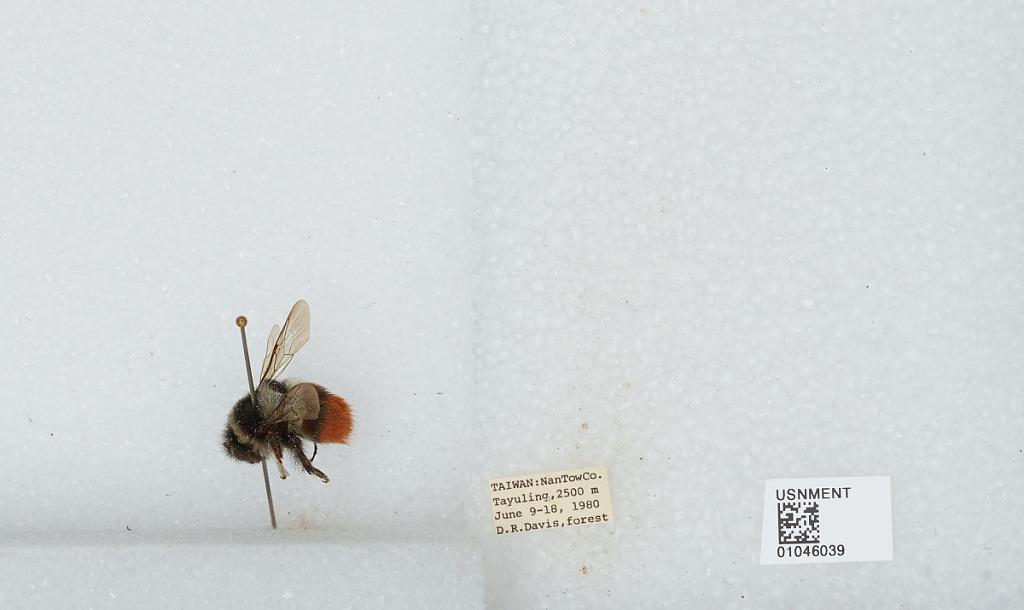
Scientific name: Bombus sp.
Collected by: D. Davis
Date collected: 1980-6-9
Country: Taiwan
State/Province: Taiwan
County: Nantou
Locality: Tayuling